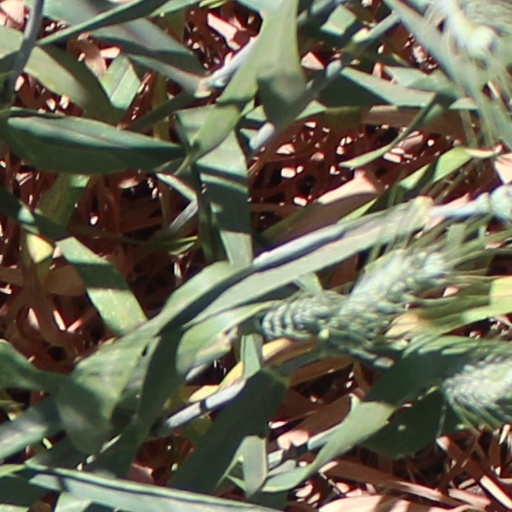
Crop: wheat